Bishops in the Catholic Church

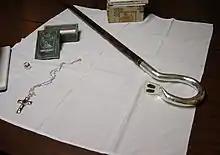
A crosier, pectoral cross, episcopal ring, and jade box on top of a white cloth that covers a dark brown wooden table

The everyday dress of Latin Church bishops may consist of a black (or, in tropical countries, white) cassock with amaranth trim and purple fascia, along with a pectoral cross and episcopal ring. The 1969 Instruction on the dress of prelates stated that the dress for ordinary use may instead be a simple cassock without coloured trim. Since 1969, a black suit and clerical shirt, already customary in English-speaking countries, has become very common also in countries where previously it was unknown.